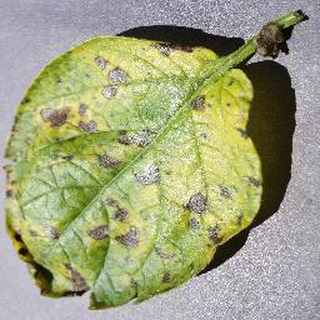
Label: potato_early_blight